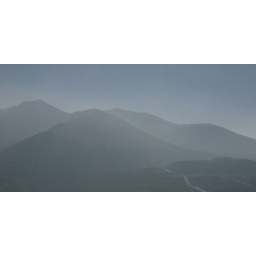
Taken from the hill above our house in Rachub, North Wales